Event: Nepal Earthquake
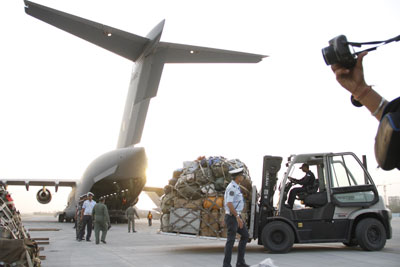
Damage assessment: no_damage